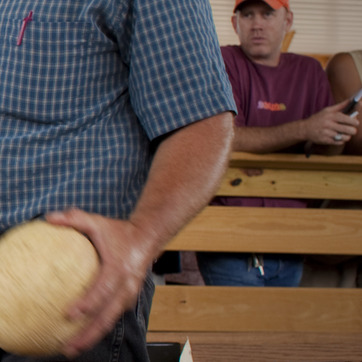
Material: skin